Chaim Goldberg

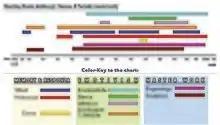

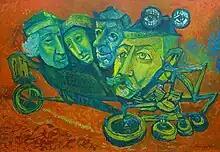
Broken Wheels, Oil on panel, 1975

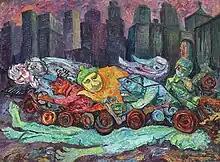
Crazy Drivers #3

In 1967, Goldberg arrived in the United States, with a two-year business visa on an exhibition tour and continued to paint, and create line engravings of his village characters, as well as sculpt. His subject matter widened while living in New York, which became one of his "themes." He and his family decided to become citizens of the United States in 1973.